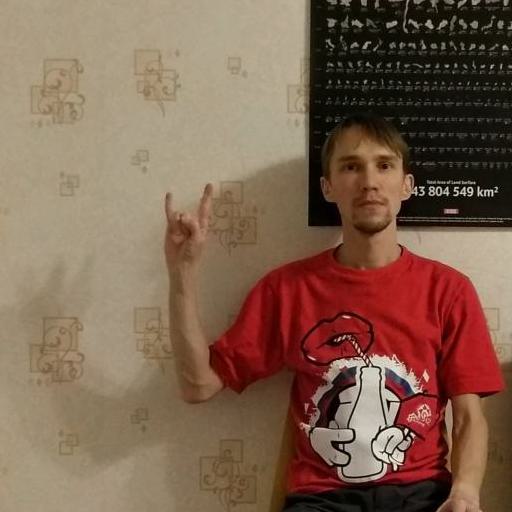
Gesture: rock